Dieleghem Abbey

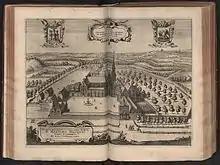
Dieleghem Abbey, engraving by Lucas Vorsterman II, published in Sanderus, "Chorographia Sacra Brabantiae" (1659)

The oldest reference to the abbey dates from 1095, when the Bishop of Cambrai issued a charter in its favour. Initially administered by Augustinian canons, in 1140, the abbey's monks switched to the rules of the Premonstratensian order. In the 13th century, the abbey now called Dieleghem possessed half of the municipality's territory and played an important social and economic role until the French Revolution. The abbots, mitred from 1532, sat in the States of Brabant, the representation of the three estates (nobility, clergy and commoners) to the court of the Duke of Brabant.